List of LSU Tigers men's basketball head coaches

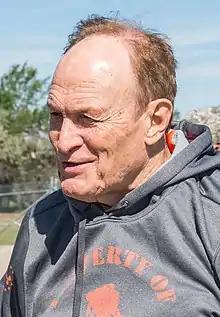
Dale Brown, the winningest head coach in Tigers men's basketball history.

The following is a list of LSU Tigers men's basketball head coaches. There have been 23 head coaches of the Tigers in their 115-season history.